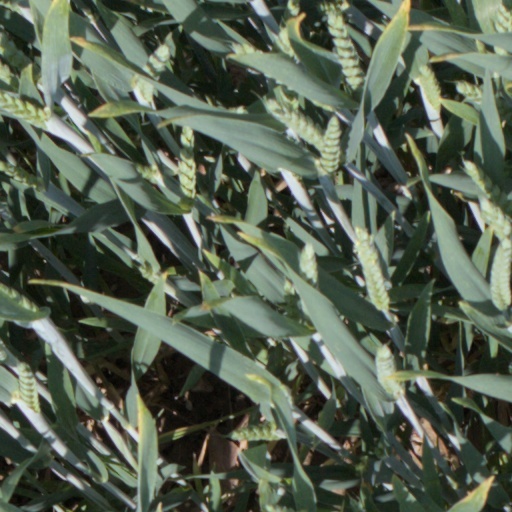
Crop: wheat